Albert Augustus of Isenburg-Wächtersbach

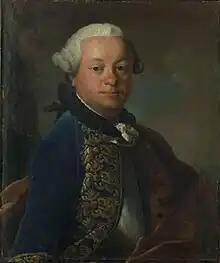
Albert Augustus of Isenburg-Wächtersbach

Albert Augustus of Isenburg-Wächtersbach was a German count of Isenburg-Wächtersbach from 1780 until 1782.